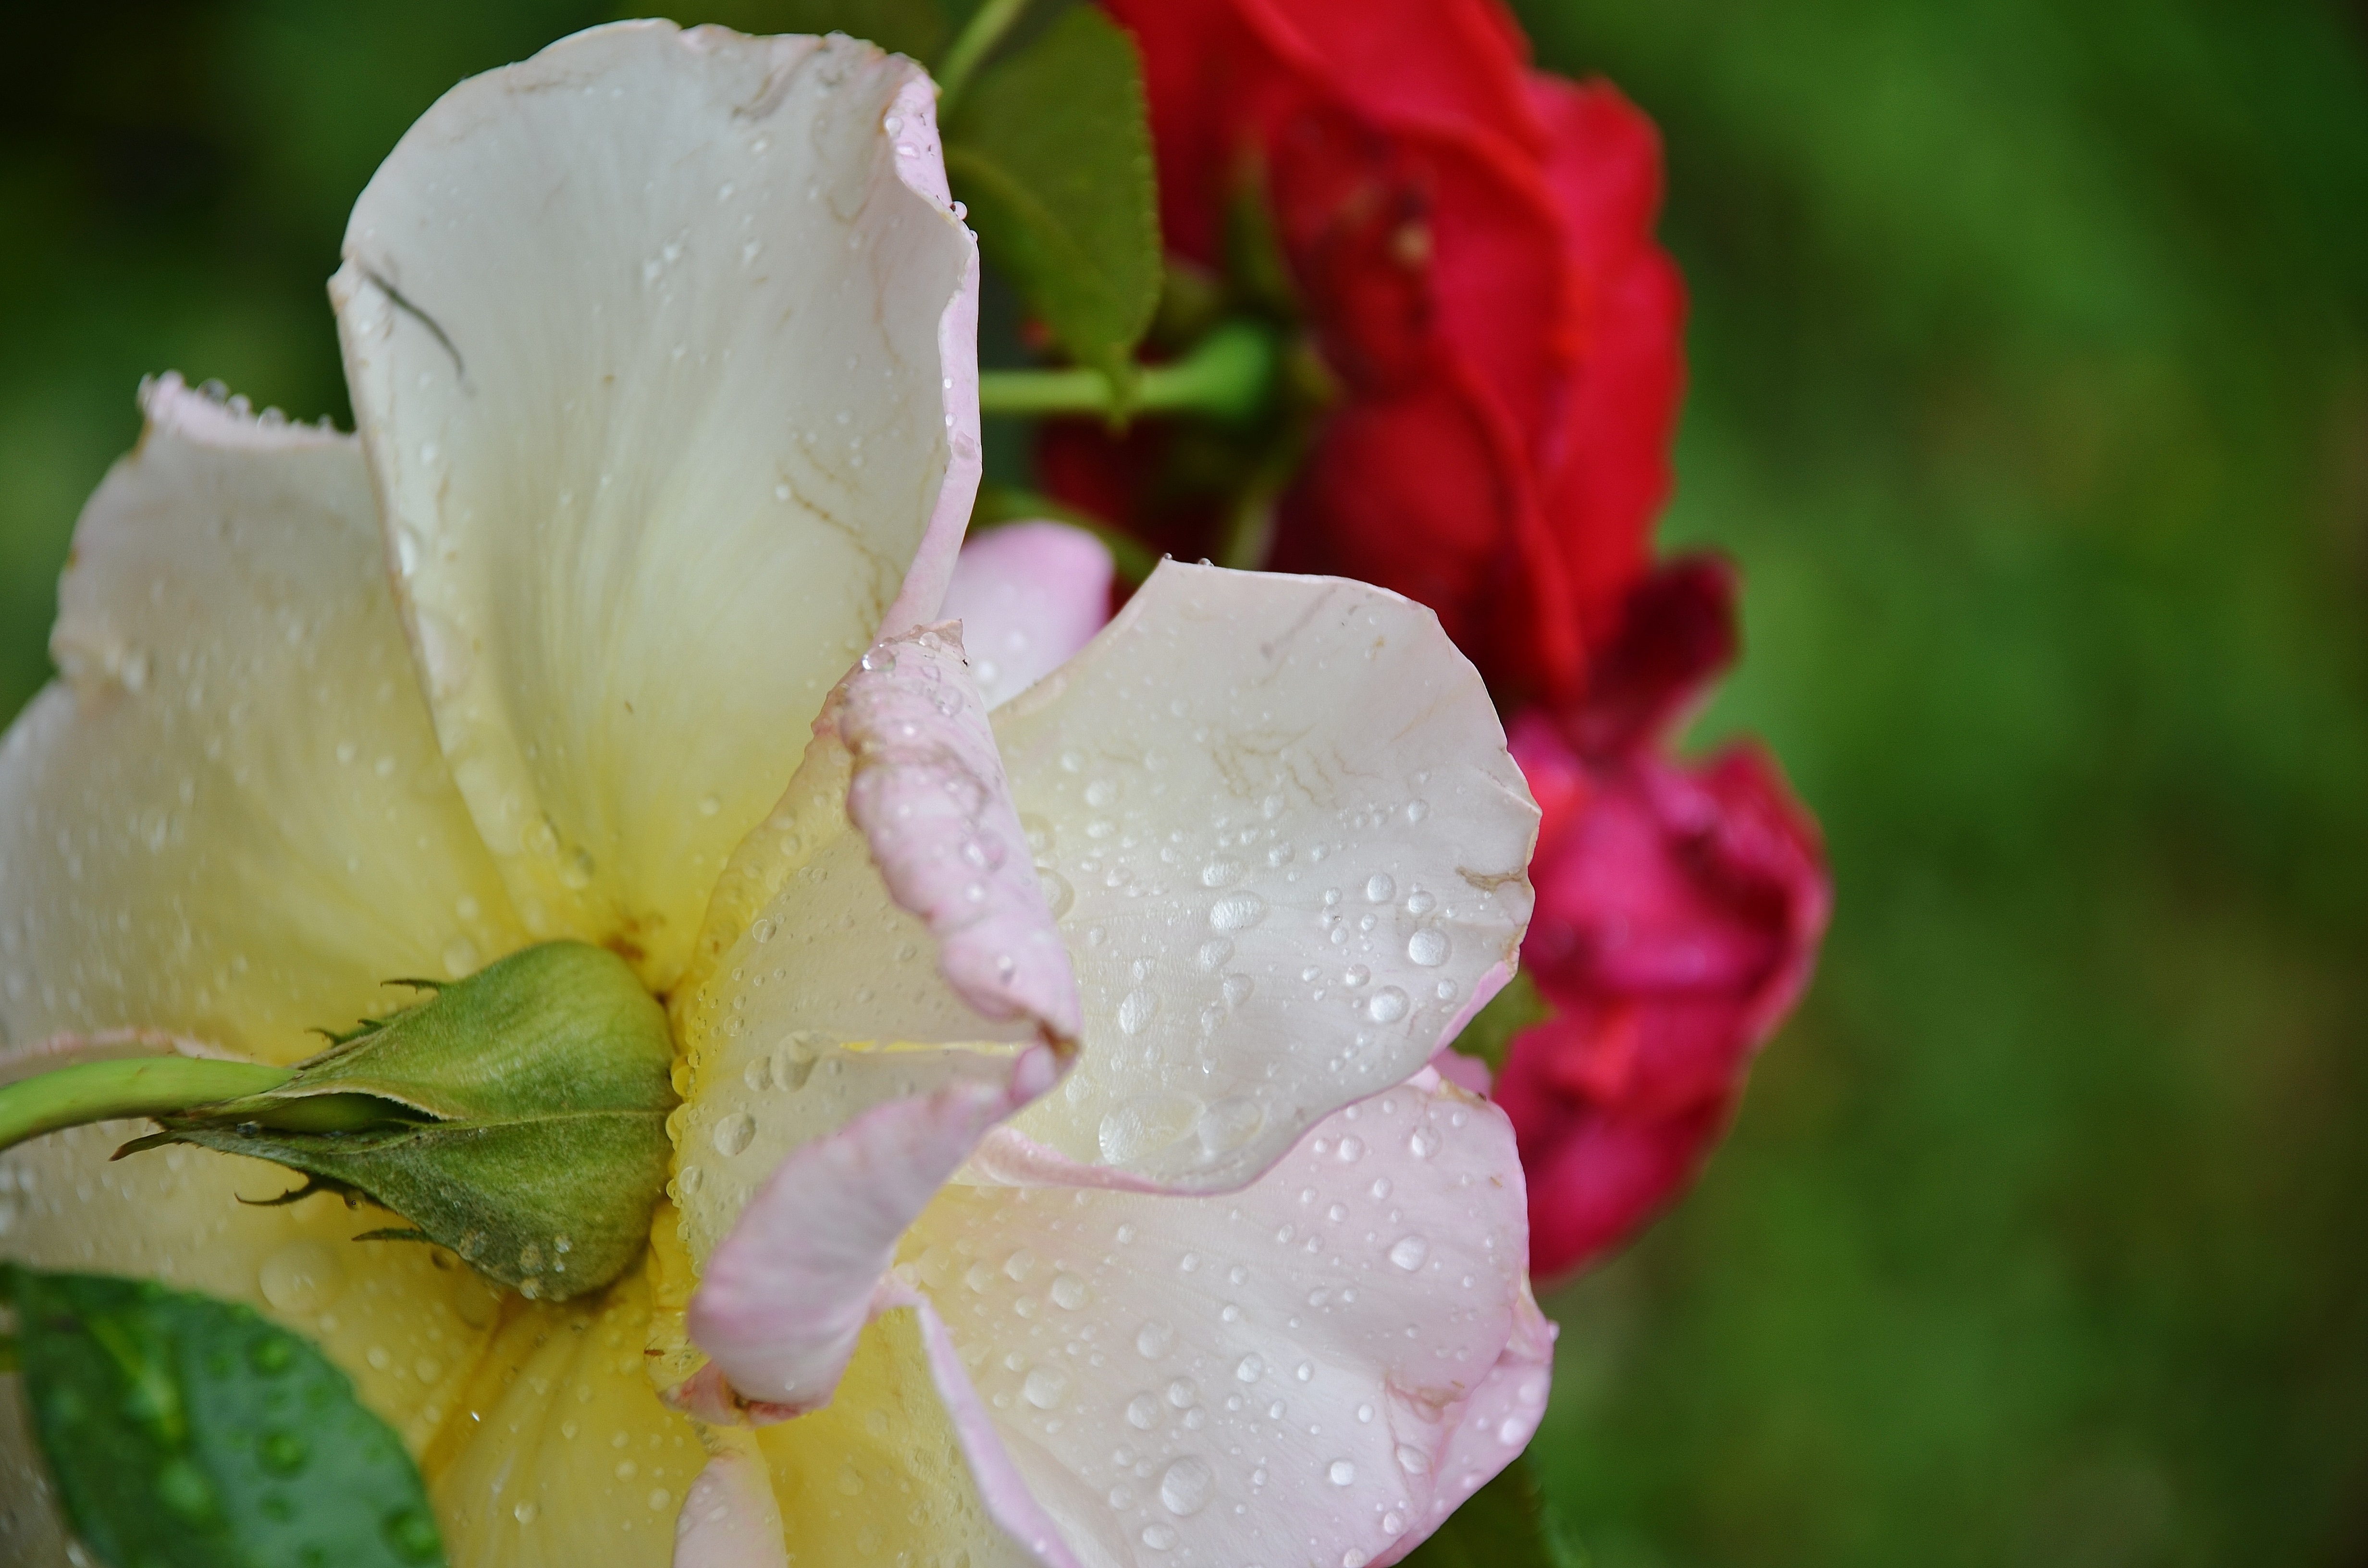
nature, blossom, dew, plant, white, photography, flower, petal, wet, floral, rose, red, romantic, botany, yellow, pink, flora, plants, flowers, close up, roses, rainy, gardening, petals, decorative, fleurs, drops, ornamental, blooms, flowering, macro photography, green background, flowering plant, garden roses, rose family, plant stem, land plant, rose gardens